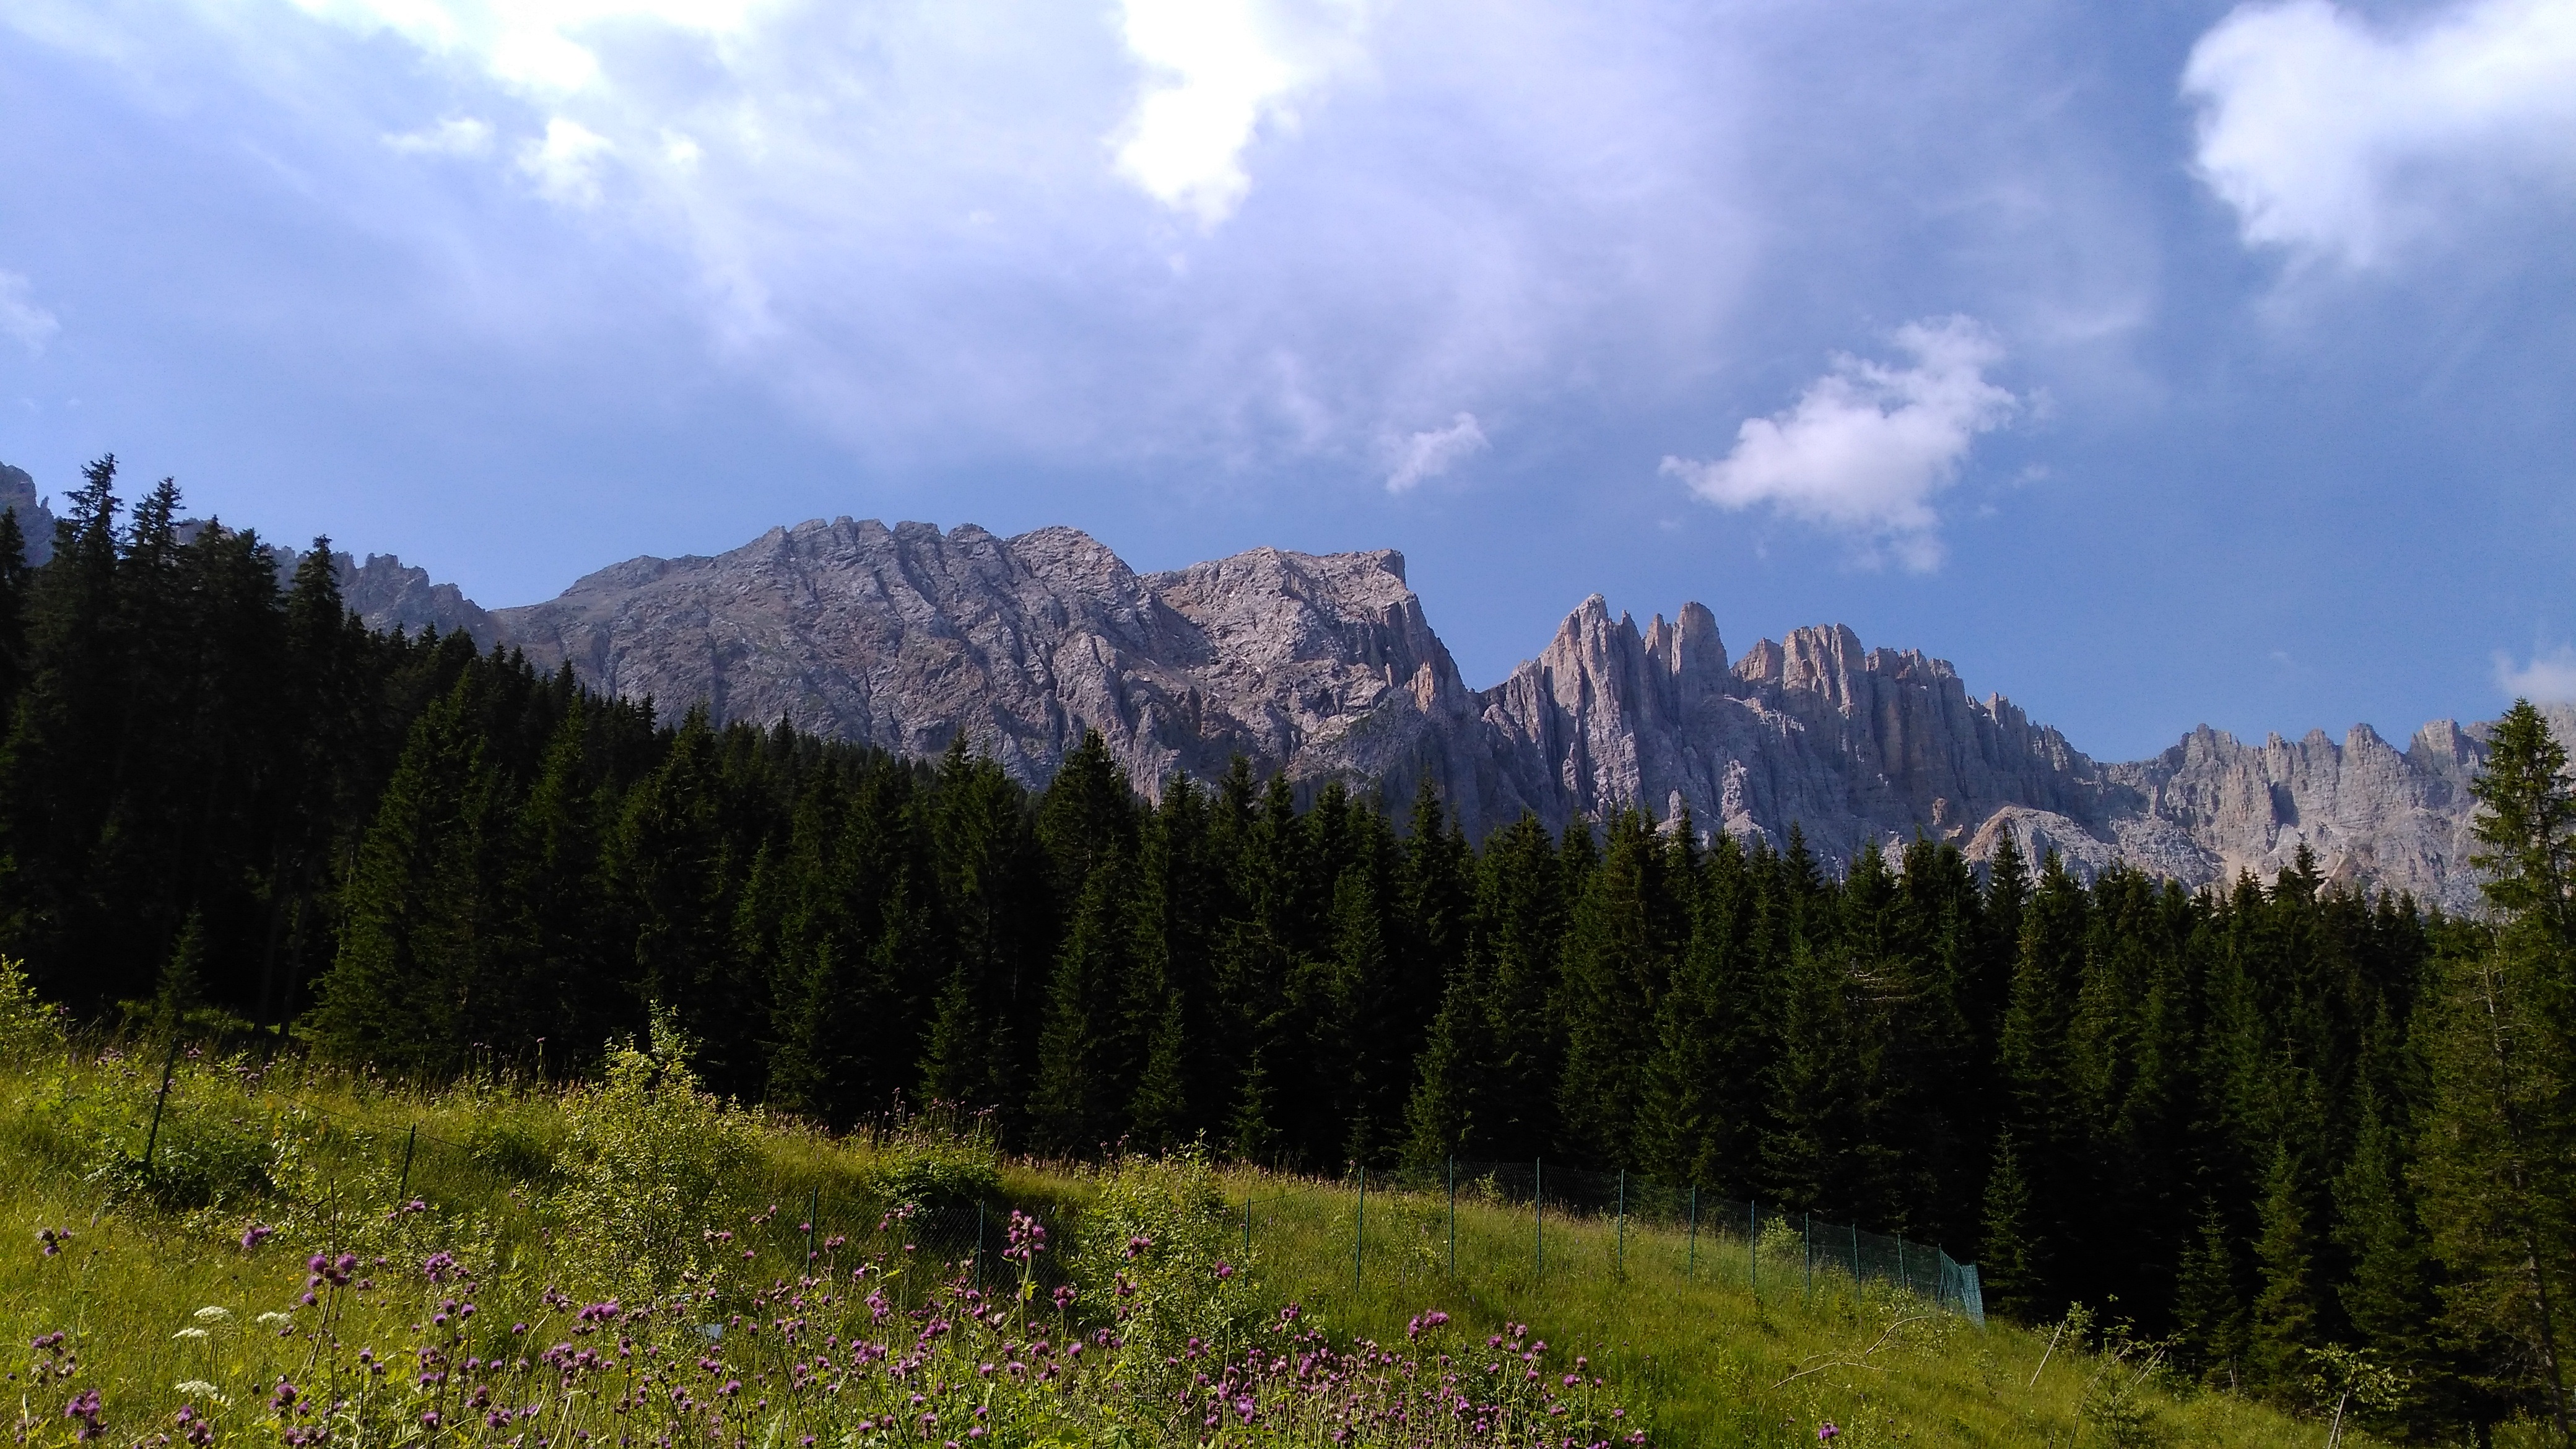
tree, nature, forest, rock, wilderness, walking, mountain, cloud, plant, sky, sun, trail, meadow, hill, view, valley, mountain range, autumn, shadow, holiday, italy, alpine, blue, freedom, ridge, clouds, mountains, alps, plateau, fell, habitat, ecosystem, dolomites, rose garden, landform, south tyrol, rock massif, mountain pass, alps alpe di, biome, natural environment, geographical feature, mountainous landforms, temperate coniferous forest